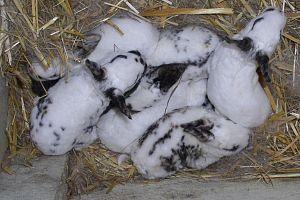
Nid de petits lapins.
La cuniculture est l'élevage des lapins domestiques. Elle s'est développée à partir du Moyen Âge en Europe, mais n'a réellement pris son essor dans le monde que récemment. Elle a pour objet principal la production de viande, et parfois celle de poils ou de fourrure, voire l'approvisionnement de laboratoire en animaux pour leurs expérimentations. C'est également un élevage de loisir pour certains, qui présentent leurs animaux de race pure lors de foires et d'expositions. Depuis peu, le lapin est élevé aussi comme animal de compagnie.